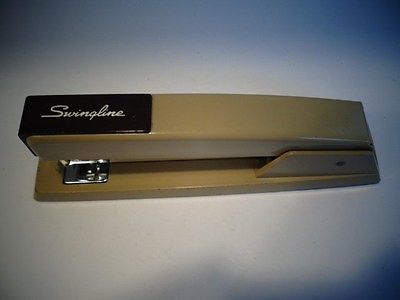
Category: stapler